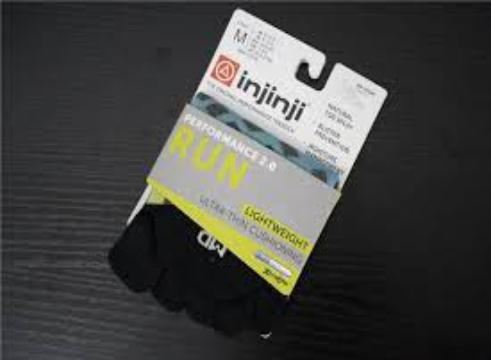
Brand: Injinji
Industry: Clothes